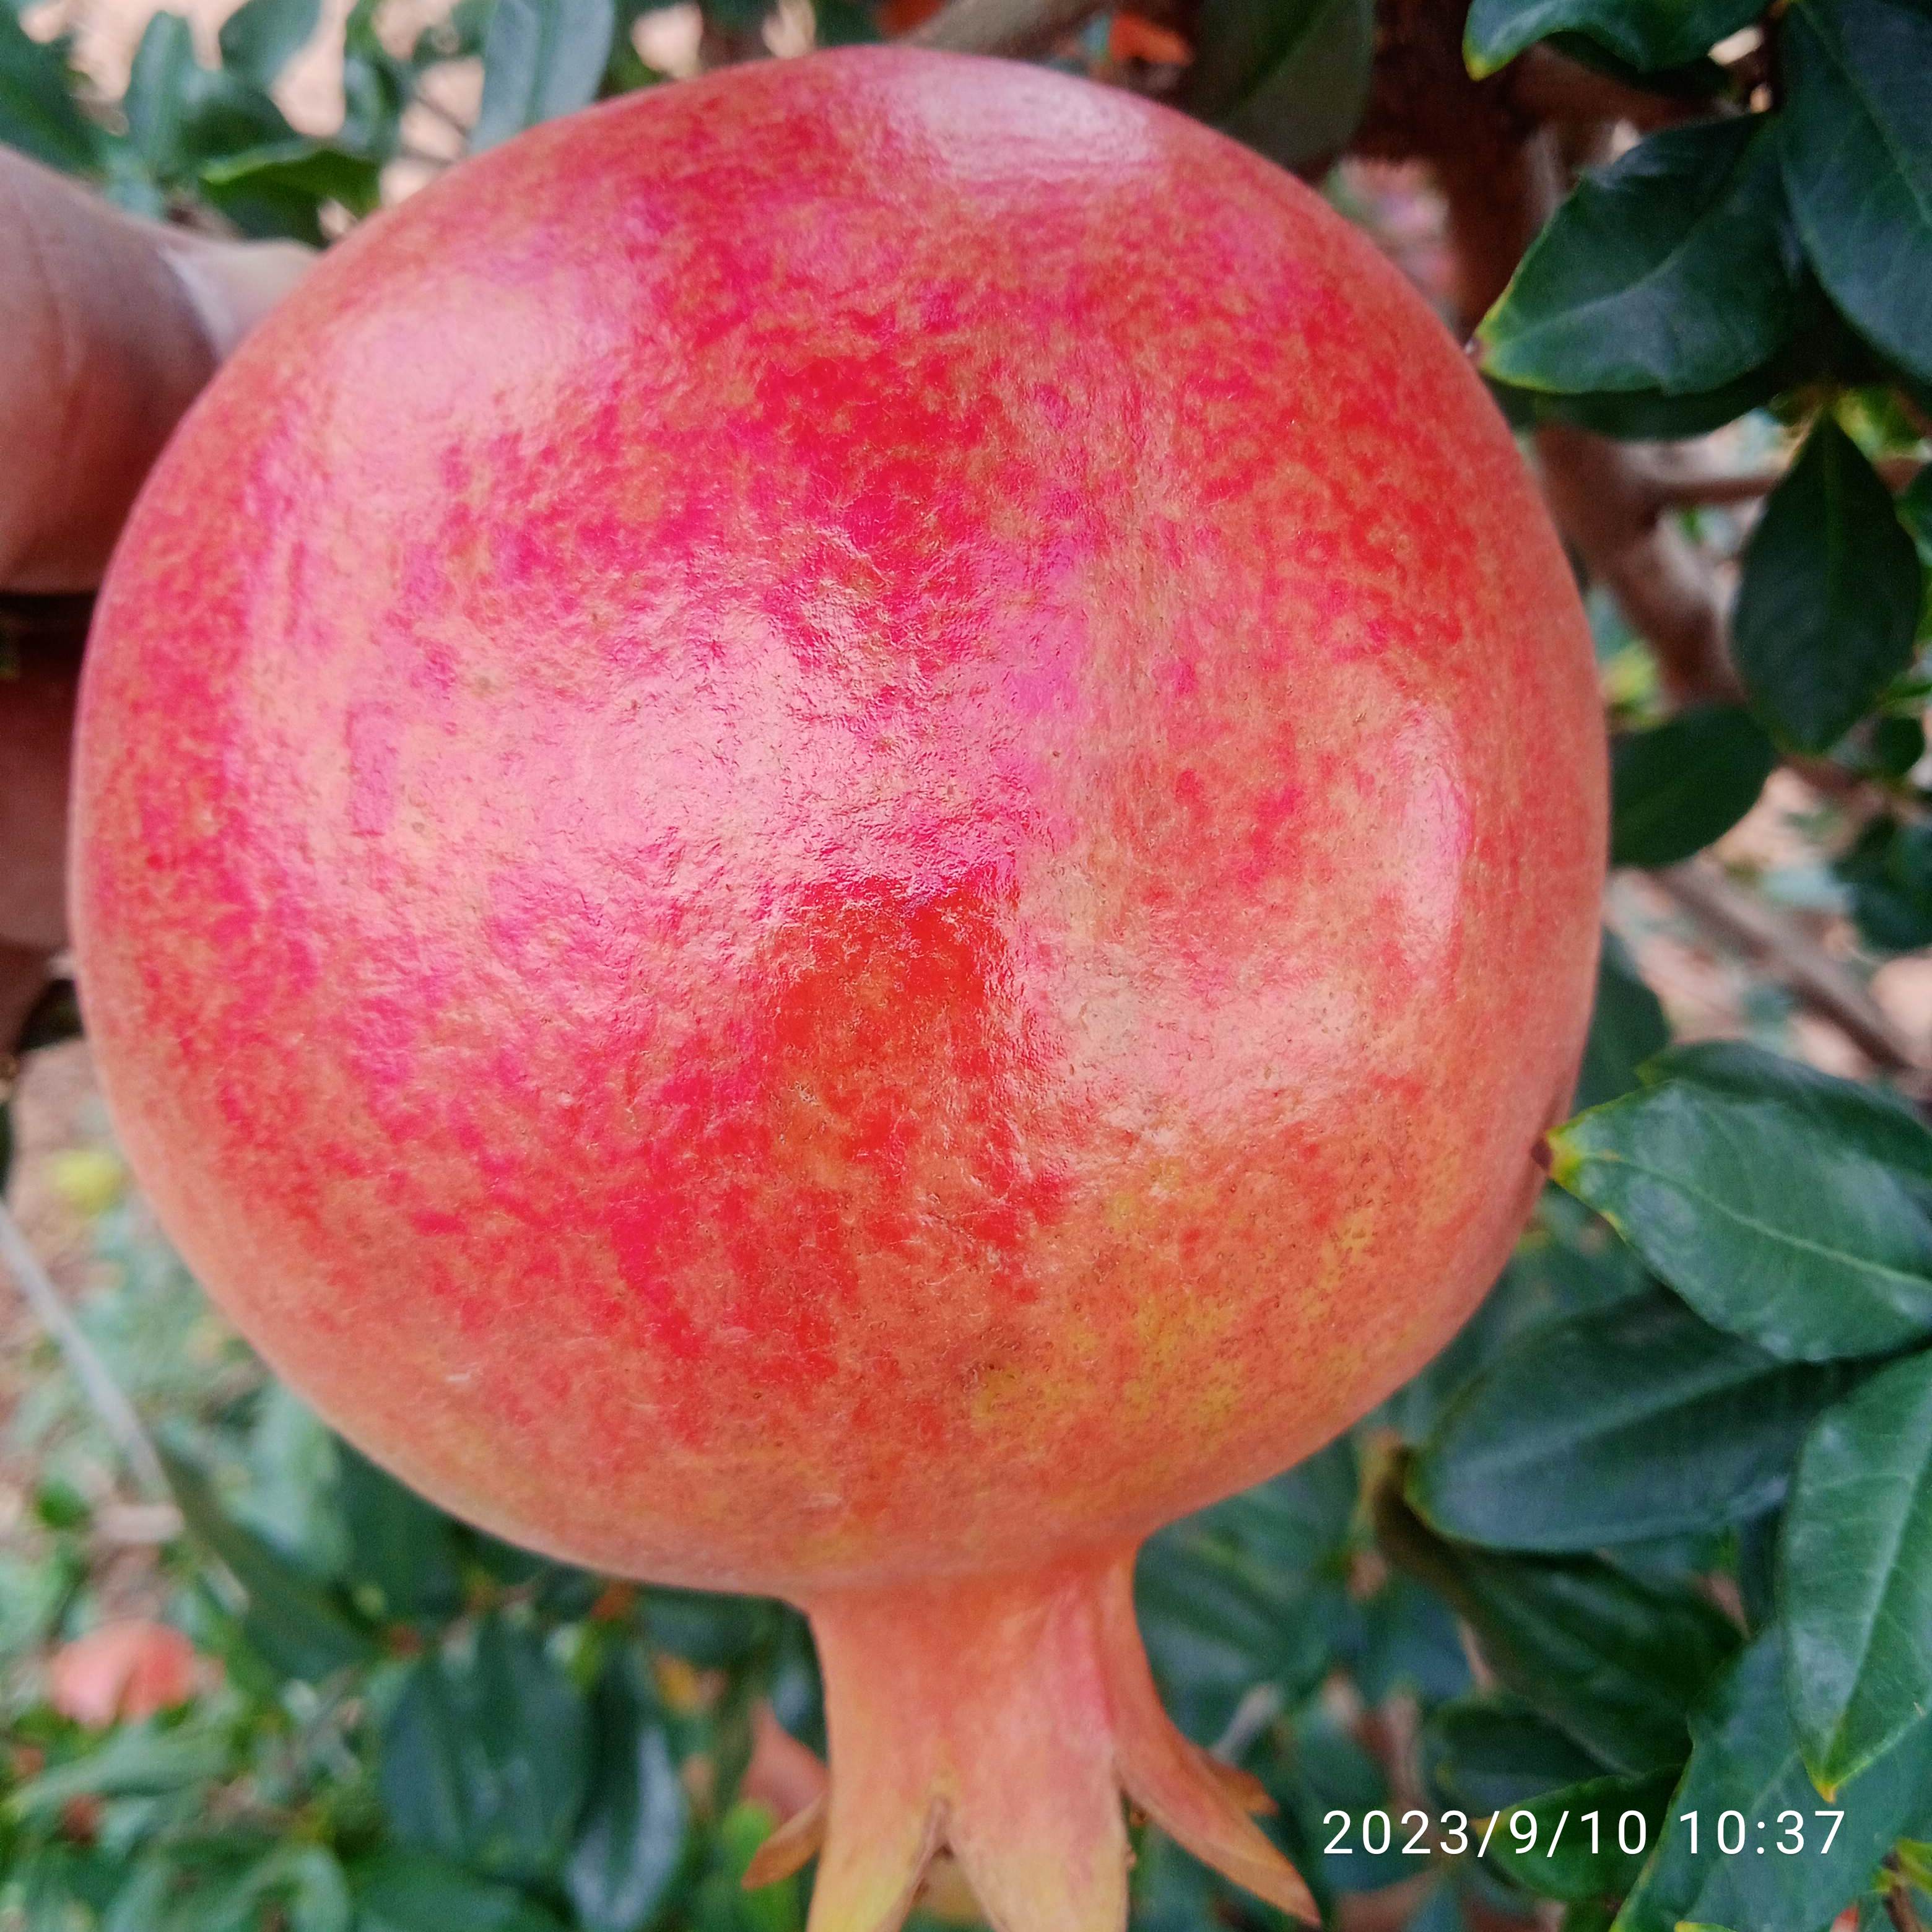
Label: Healthy